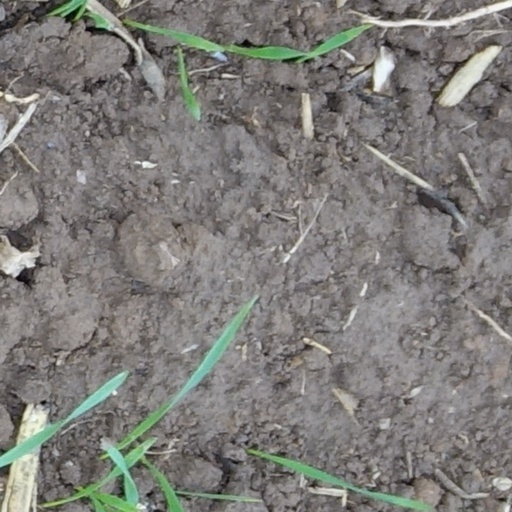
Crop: wheat